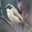
Label: bird